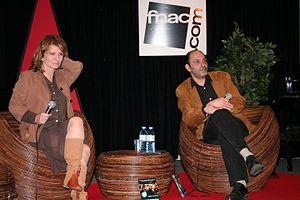
Rencontre avec la réalisatrice Nicole Garcia et Jean-Pierre Bacri organisée par la Fnac des Ternes pour la sortie en DVD du film Selon Charlie.
Selon Charlie est une comédie dramatique française réalisée par Nicole Garcia, sortie en 2006.